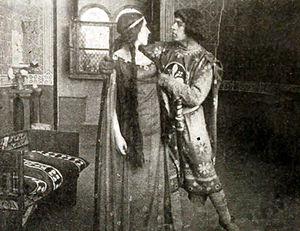
Mario Caserini, né le 26 février 1874 à Rome et mort le 17 novembre 1920 dans cette même ville, est un pionnier du cinéma italien, actif dans la première moitié du XXᵉ siècle, à l'époque du cinéma muet.